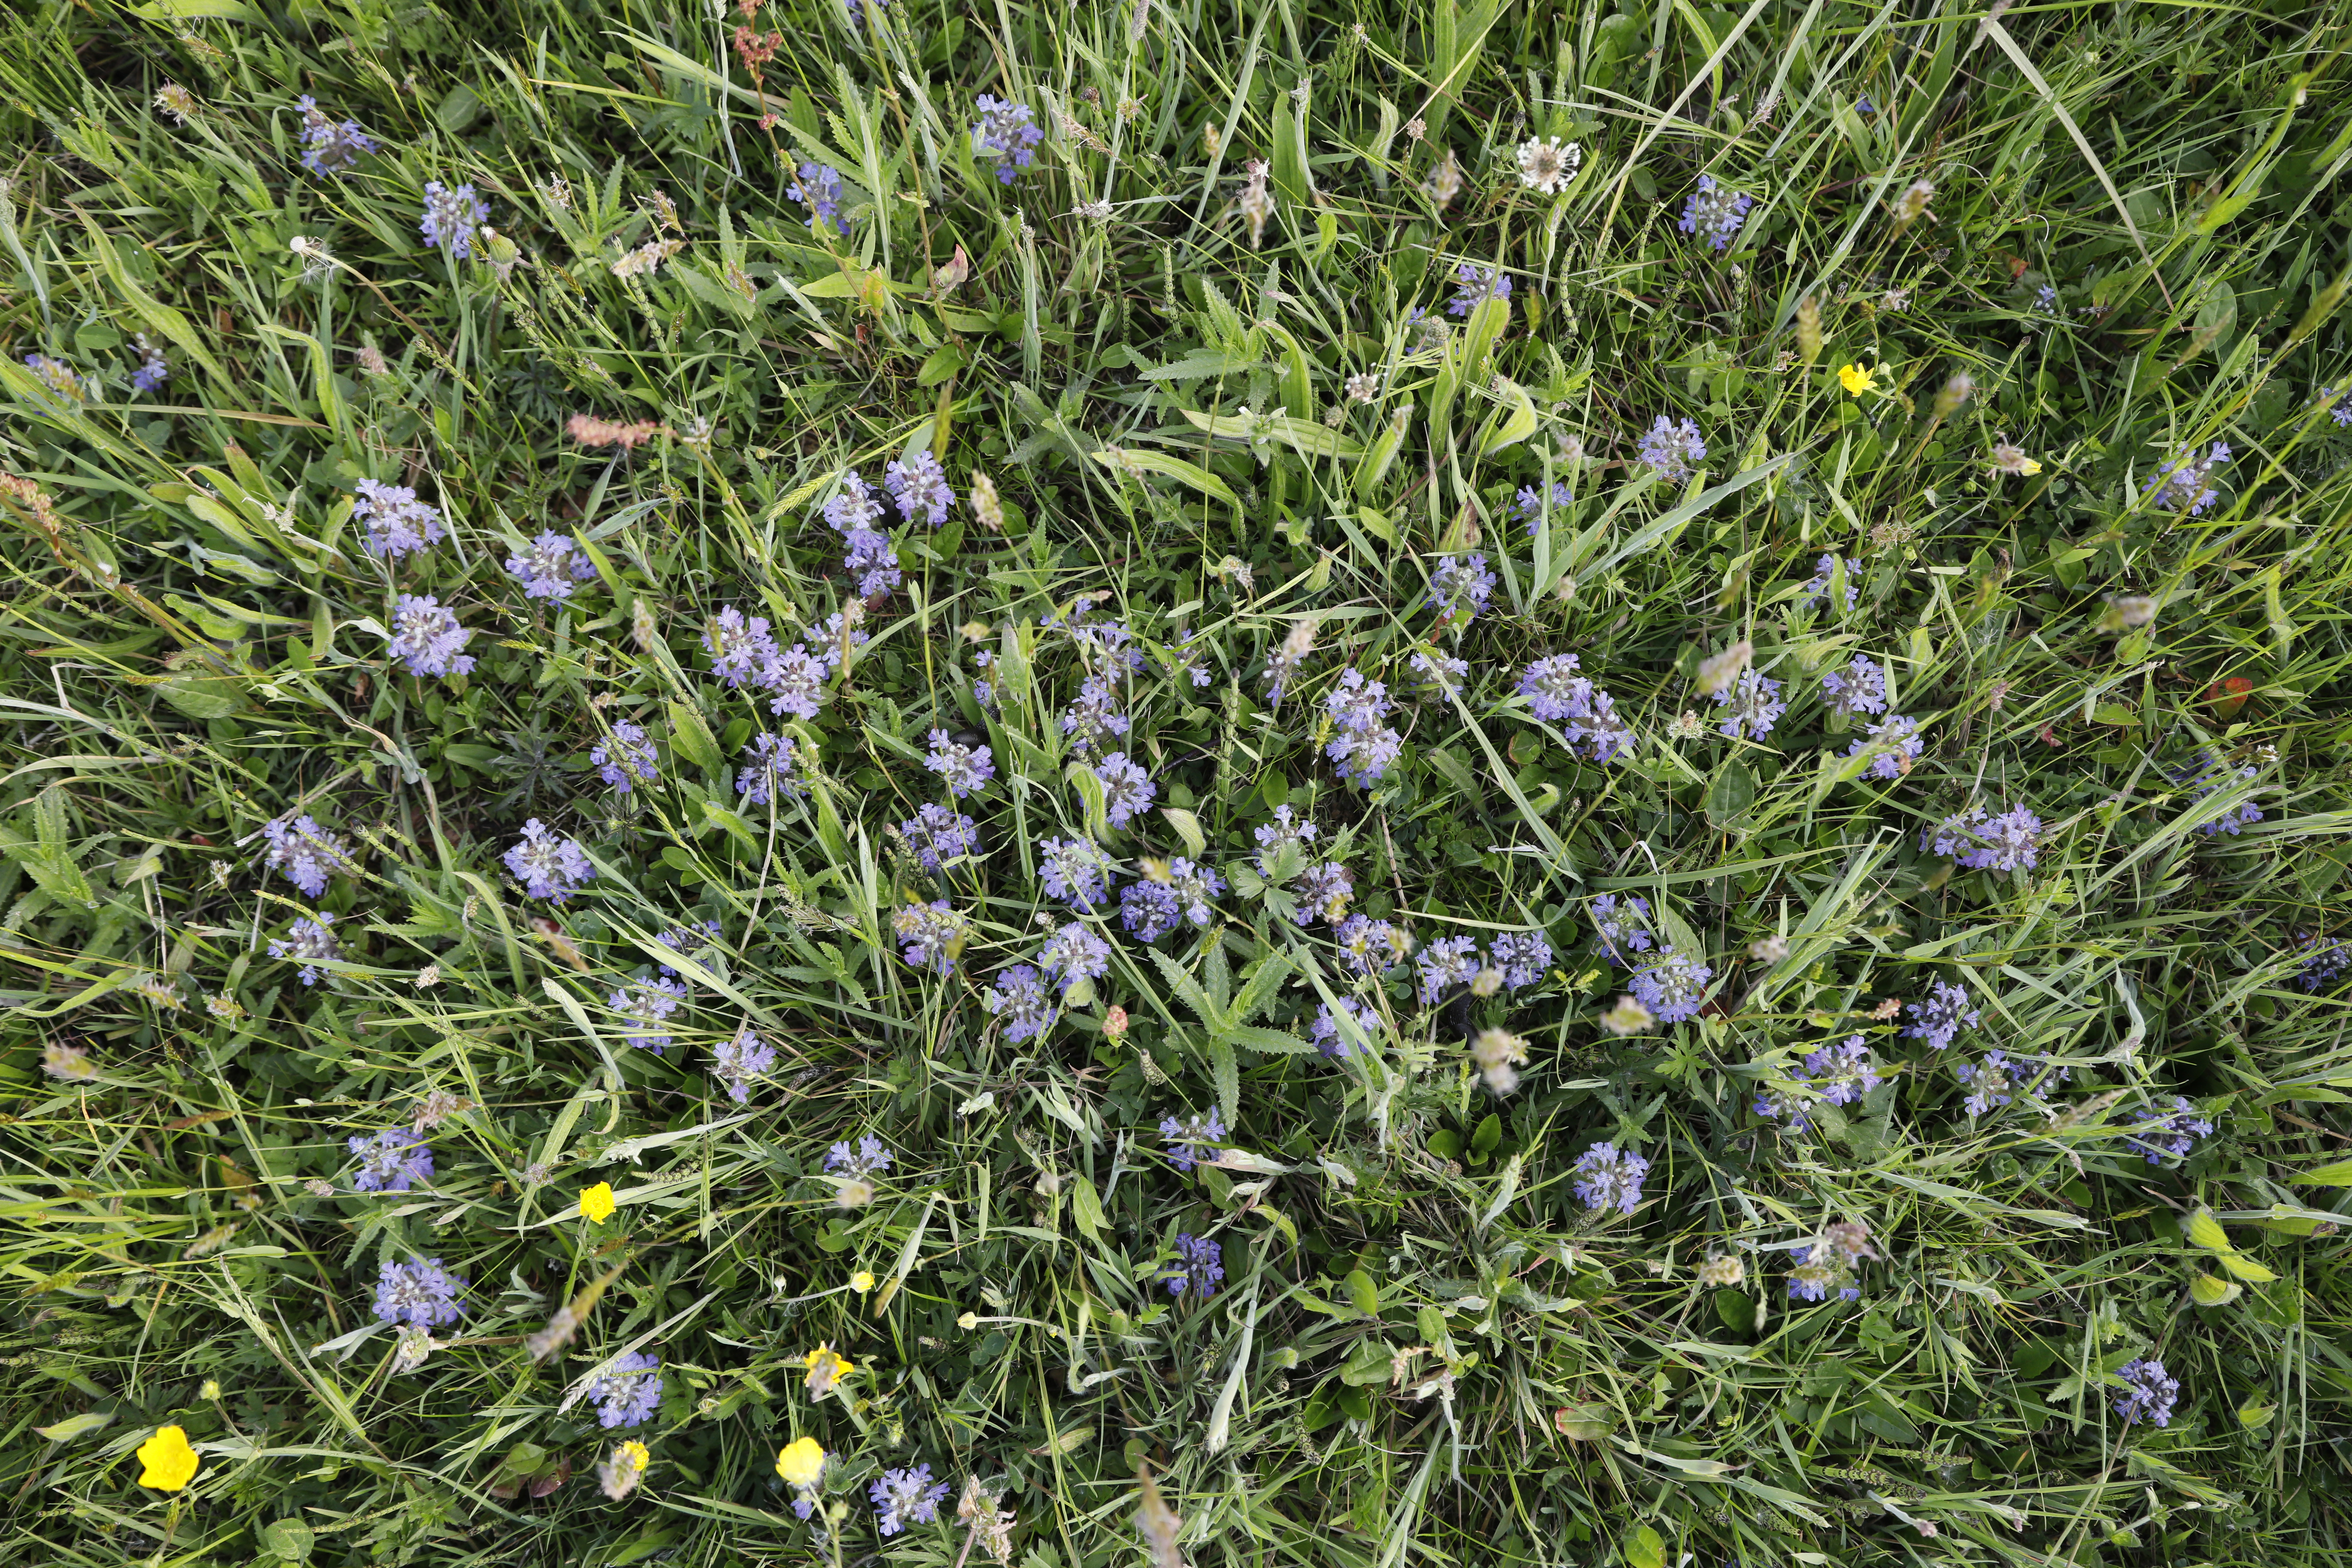
Plant species: Plantago lanceolata, Buttercup * (aggregate), Ajuga reptans